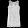
Label: Dress